Interpersonal communication

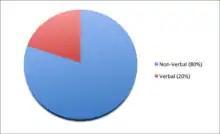
Pie chart of verbal (20%) and non-verbal (80%) communication in infants

Communication between cultures may occur through verbal communication or nonverbal communication. Culture influences verbal communication in a variety of ways, particularly by imposing language barriers. Each individual has their own languages, beliefs and values that must be considered. Factors influencing nonverbal communication include the different roles of eye contact in different cultures. Touching as a form of greeting may be perceived as impolite in some cultures, but normal in others. Acknowledging and understanding these cultural differences improves communication.